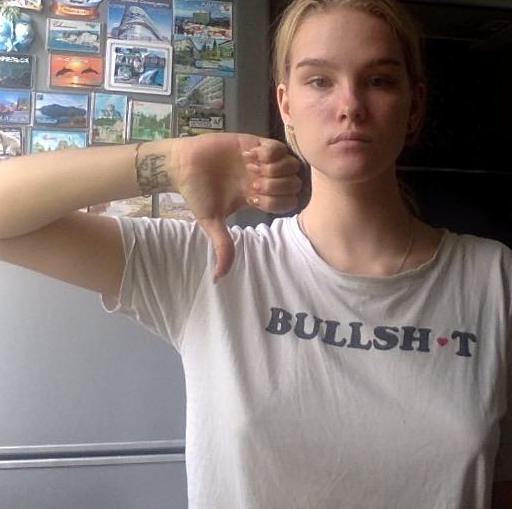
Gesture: dislike